Mansoor Ijaz

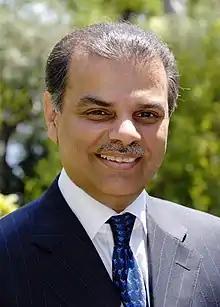
Mansoor Ijaz in Monaco, 7 July 2007

Mansoor Ijaz (born August 1961) is a Pakistani-American venture financier and hedge-fund manager. He is founder and chairman of Crescent Investment Management Ltd, a New York and London-based investment firm that operates "CARAT", a proprietary trading system developed by Ijaz in the late 1980s. His venture investments included unsuccessful efforts in 2013 to acquire a stake in Lotus F1, a Formula One team. In the 1990s, Ijaz and his companies were contributors to Democratic Party institutions as well as the presidential candidacies of Bill Clinton.